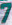
Number: 7